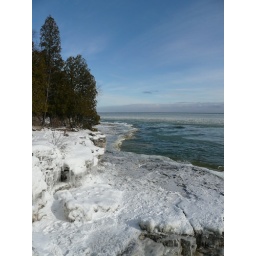
Blue sky against ice-covered rock